John Parker (painter)

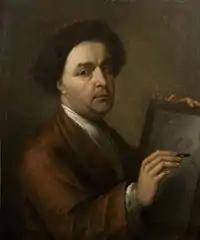
Self-portrait (1763)

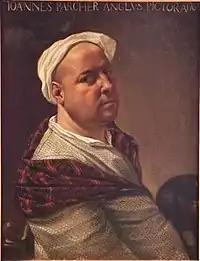
Portrait of Parker by Marco Benefial (1761)

John Parker (1710, London - 1765, London) was an English history and portrait painter, who spent much of his career in Italy.